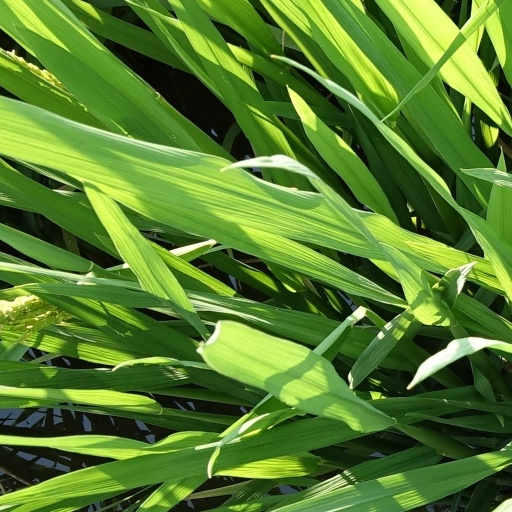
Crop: rice